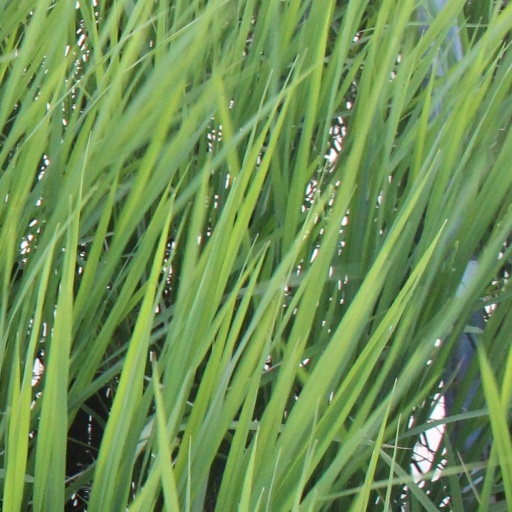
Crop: rice